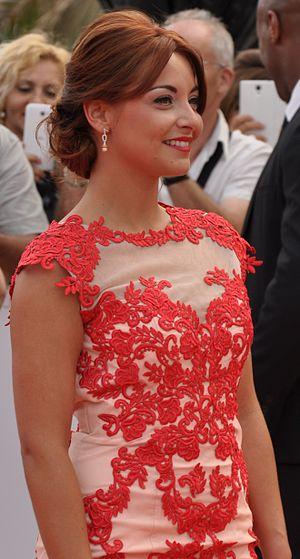
Priscilla Betti au Festival de télévision de Monte-Carlo 2015.
Priscilla Betti est une chanteuse et actrice française née le 2 août 1989 à Nice.